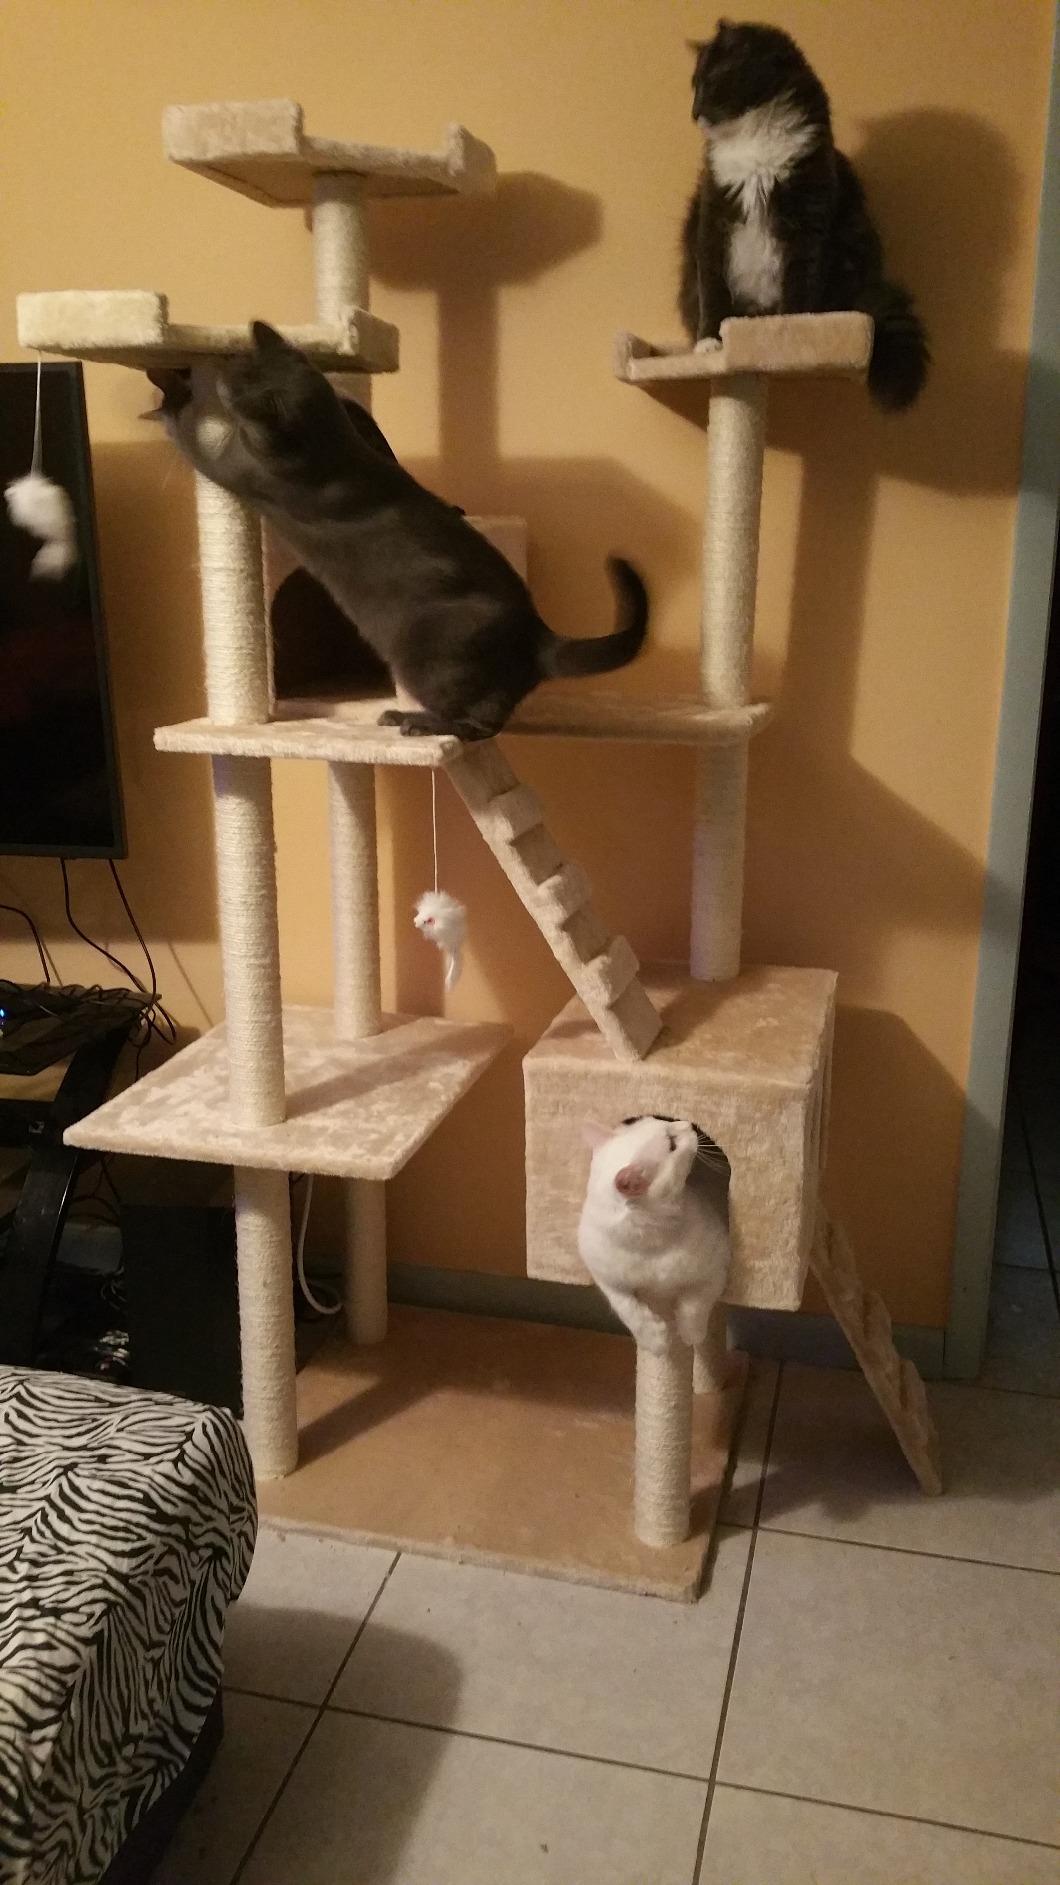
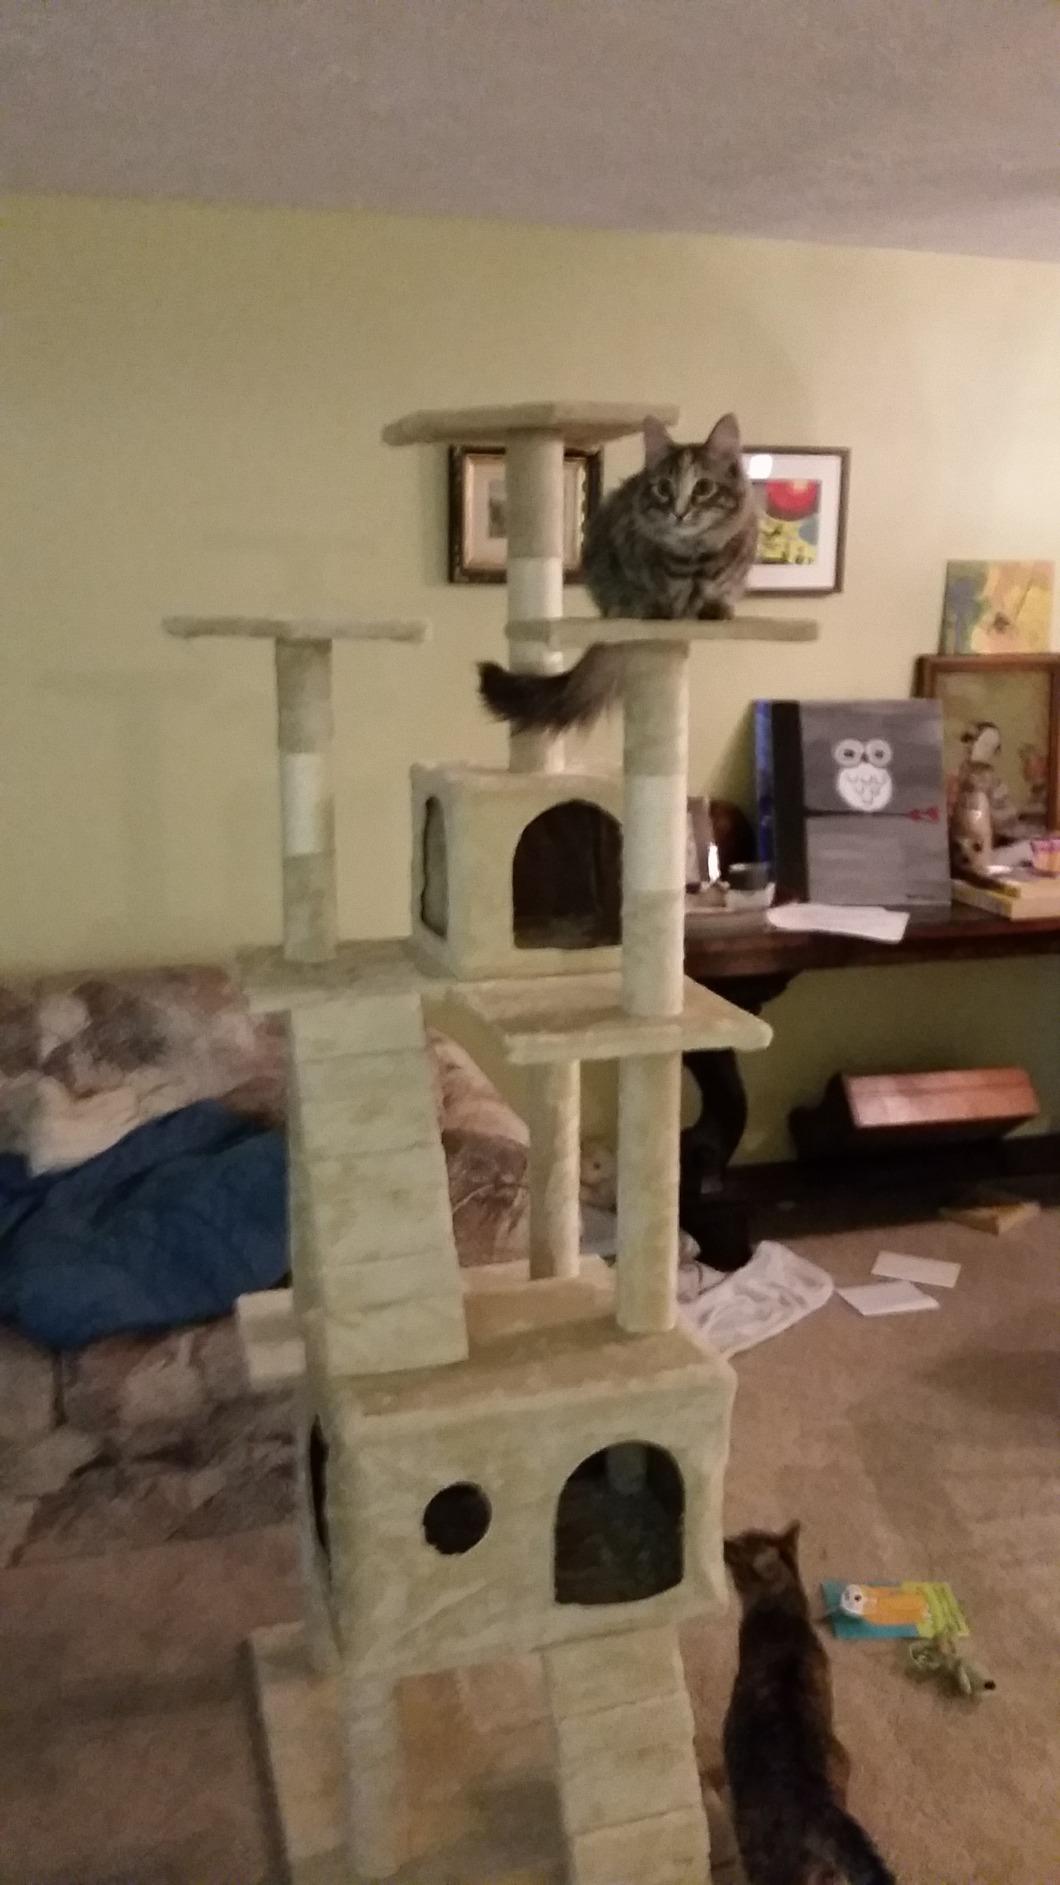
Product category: items_cat tree
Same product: yes